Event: Nepal Earthquake
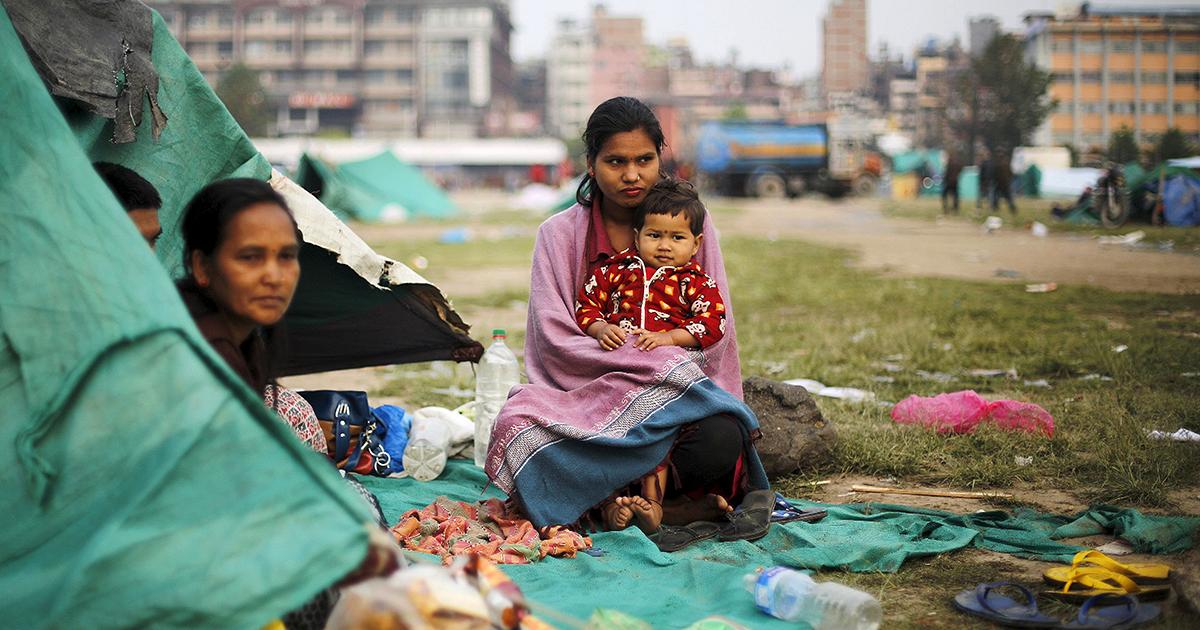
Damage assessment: damage